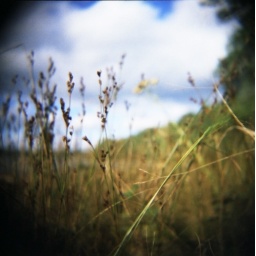
grass near clear lake, northern highland wisconsin state park, near minocqua, wisconsin. kodak safety 6074 slide film expired in 1984!!!